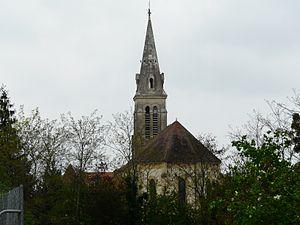
Le chevet de l'église Saint-Victor, La Force, Dordogne, France.
La Force est une commune française située dans le département de la Dordogne, en région Nouvelle-Aquitaine. De 1790 à 2015, la commune était le chef-lieu du canton de la Force.